Françoise Borie

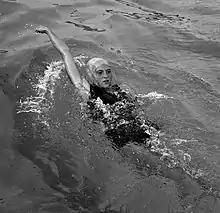
Françoise Borie in 1964

Françoise Borie (born 16 February 1947) is a French former swimmer. She competed in the women's 100 metre backstroke at the 1964 Summer Olympics.